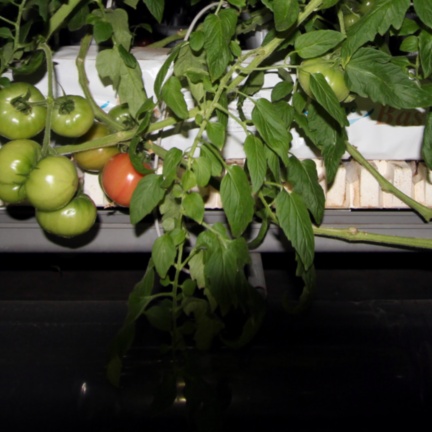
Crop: tomato